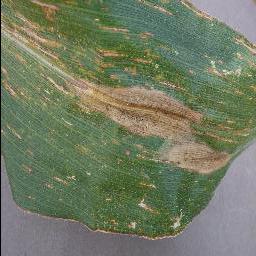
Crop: corn
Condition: (maize)_cercospora_spot_gray_spot